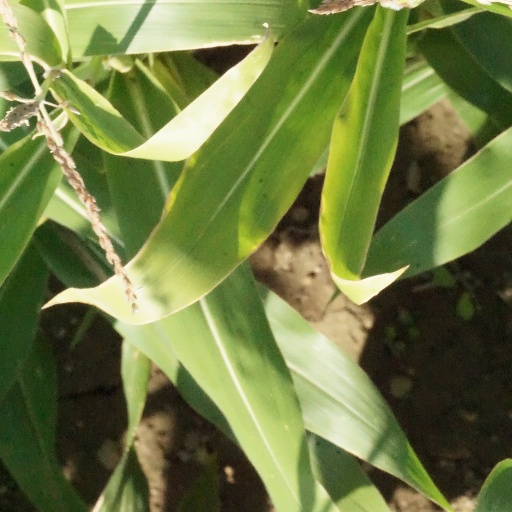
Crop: maize; corn